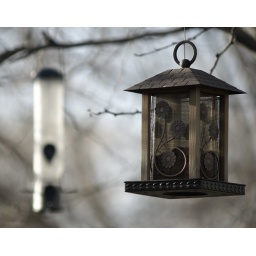
A neighbor has lots of bird houses in her yard. Here are two.